Impact (1963 film)

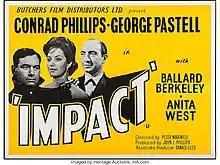
Quad poster

Impact is a 1963 British crime thriller directed by Peter Maxwell and starring Conrad Phillips and George Pastell. It was written by Maxwell and Phillips, and produced by John I. Phillips and Ronald Liles for Butcher's Film Service.